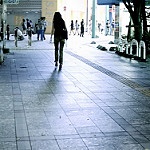
Scene: Outdoor